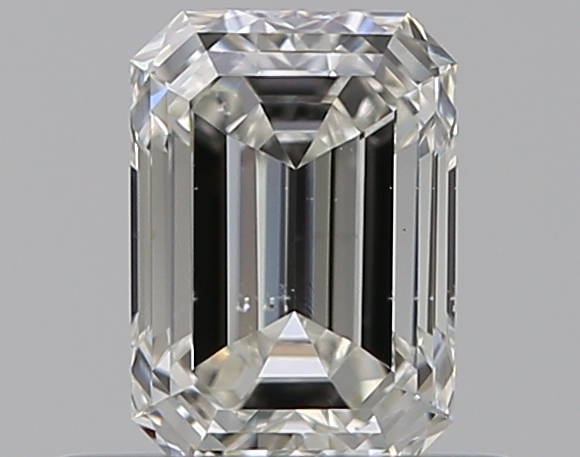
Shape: emerald
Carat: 0.5
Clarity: VS2
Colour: H
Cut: EX
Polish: VG
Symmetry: VG
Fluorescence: N
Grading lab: GIA
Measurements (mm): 5.36 x 3.79 x 2.57